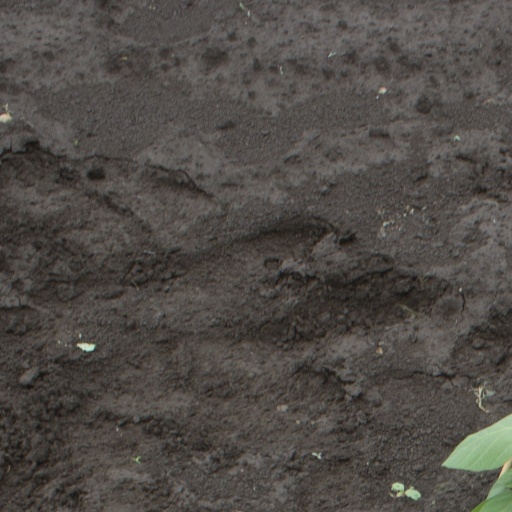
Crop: soybean